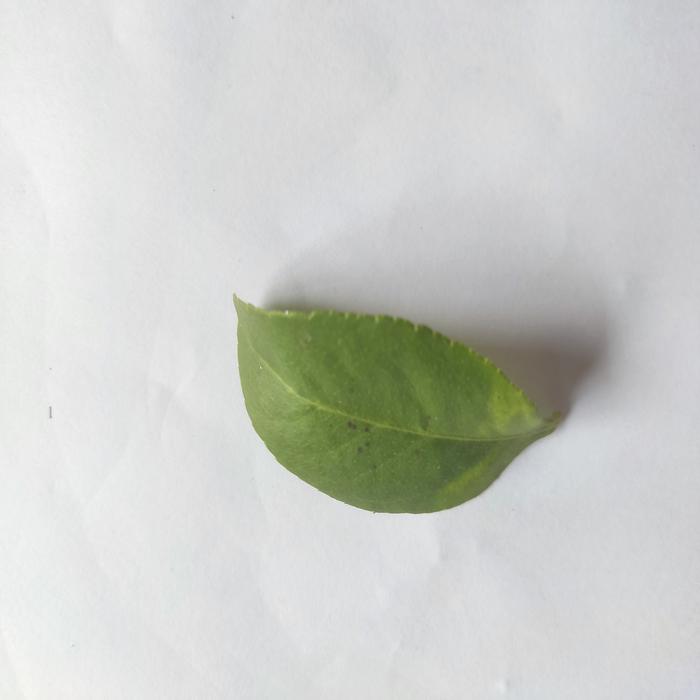
Crop: Lemon
Leaf condition: Citrus